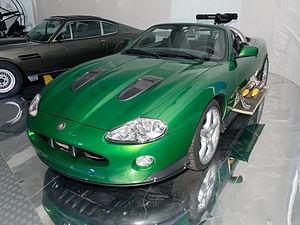
James Bond [ d͡ʒeɪmz bɒnd], également connu par son matricule 007, est un personnage de fiction créé en 1953 par l'écrivain et ancien espion britannique Ian Fleming dans le roman Casino Royale.